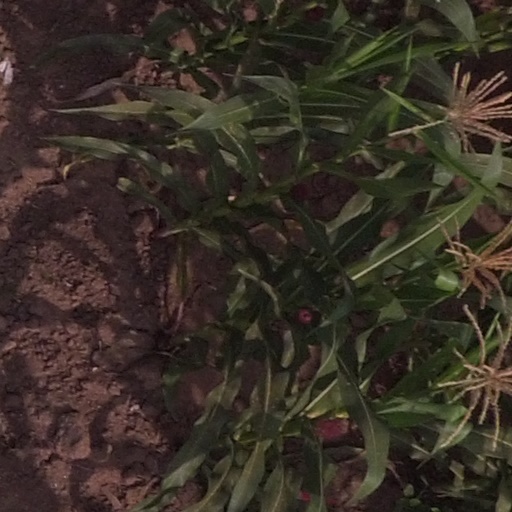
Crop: maize; corn